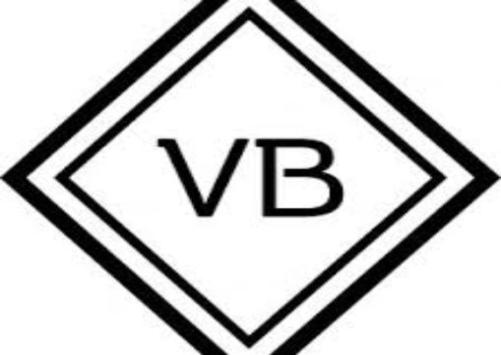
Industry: Clothes